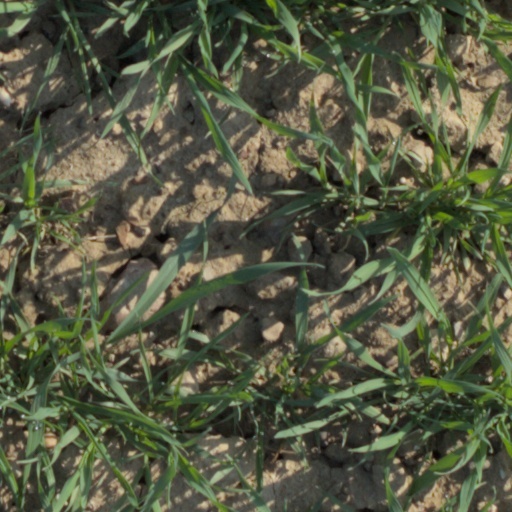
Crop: wheat